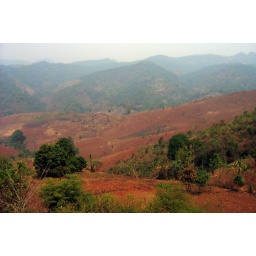
The hill in northern Thailand has been ravaged of its trees